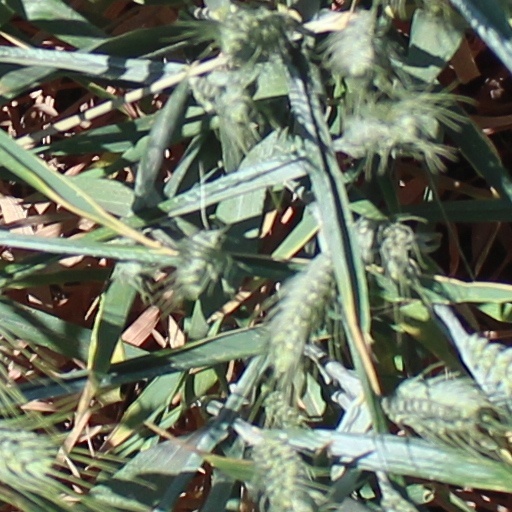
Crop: wheat